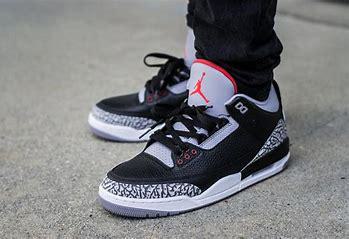
Brand: Jordan
Model: 3 Retro